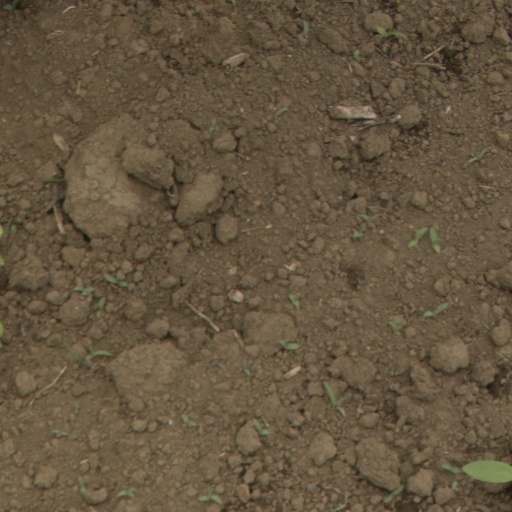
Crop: Jerusalem artichoke